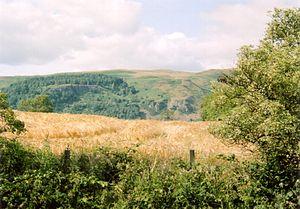
Les monts Ochil sont une chaîne montagneuse située au Royaume-Uni, en Écosse, au sud des Highlands. Son point culminant est le Ben Cleuch avec 721 mètres d'altitude.